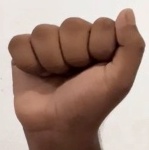
ASL sign: A